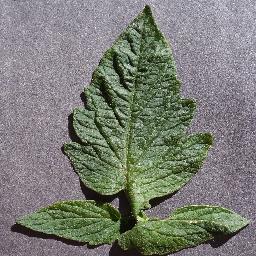
Label: Tomato___healthy